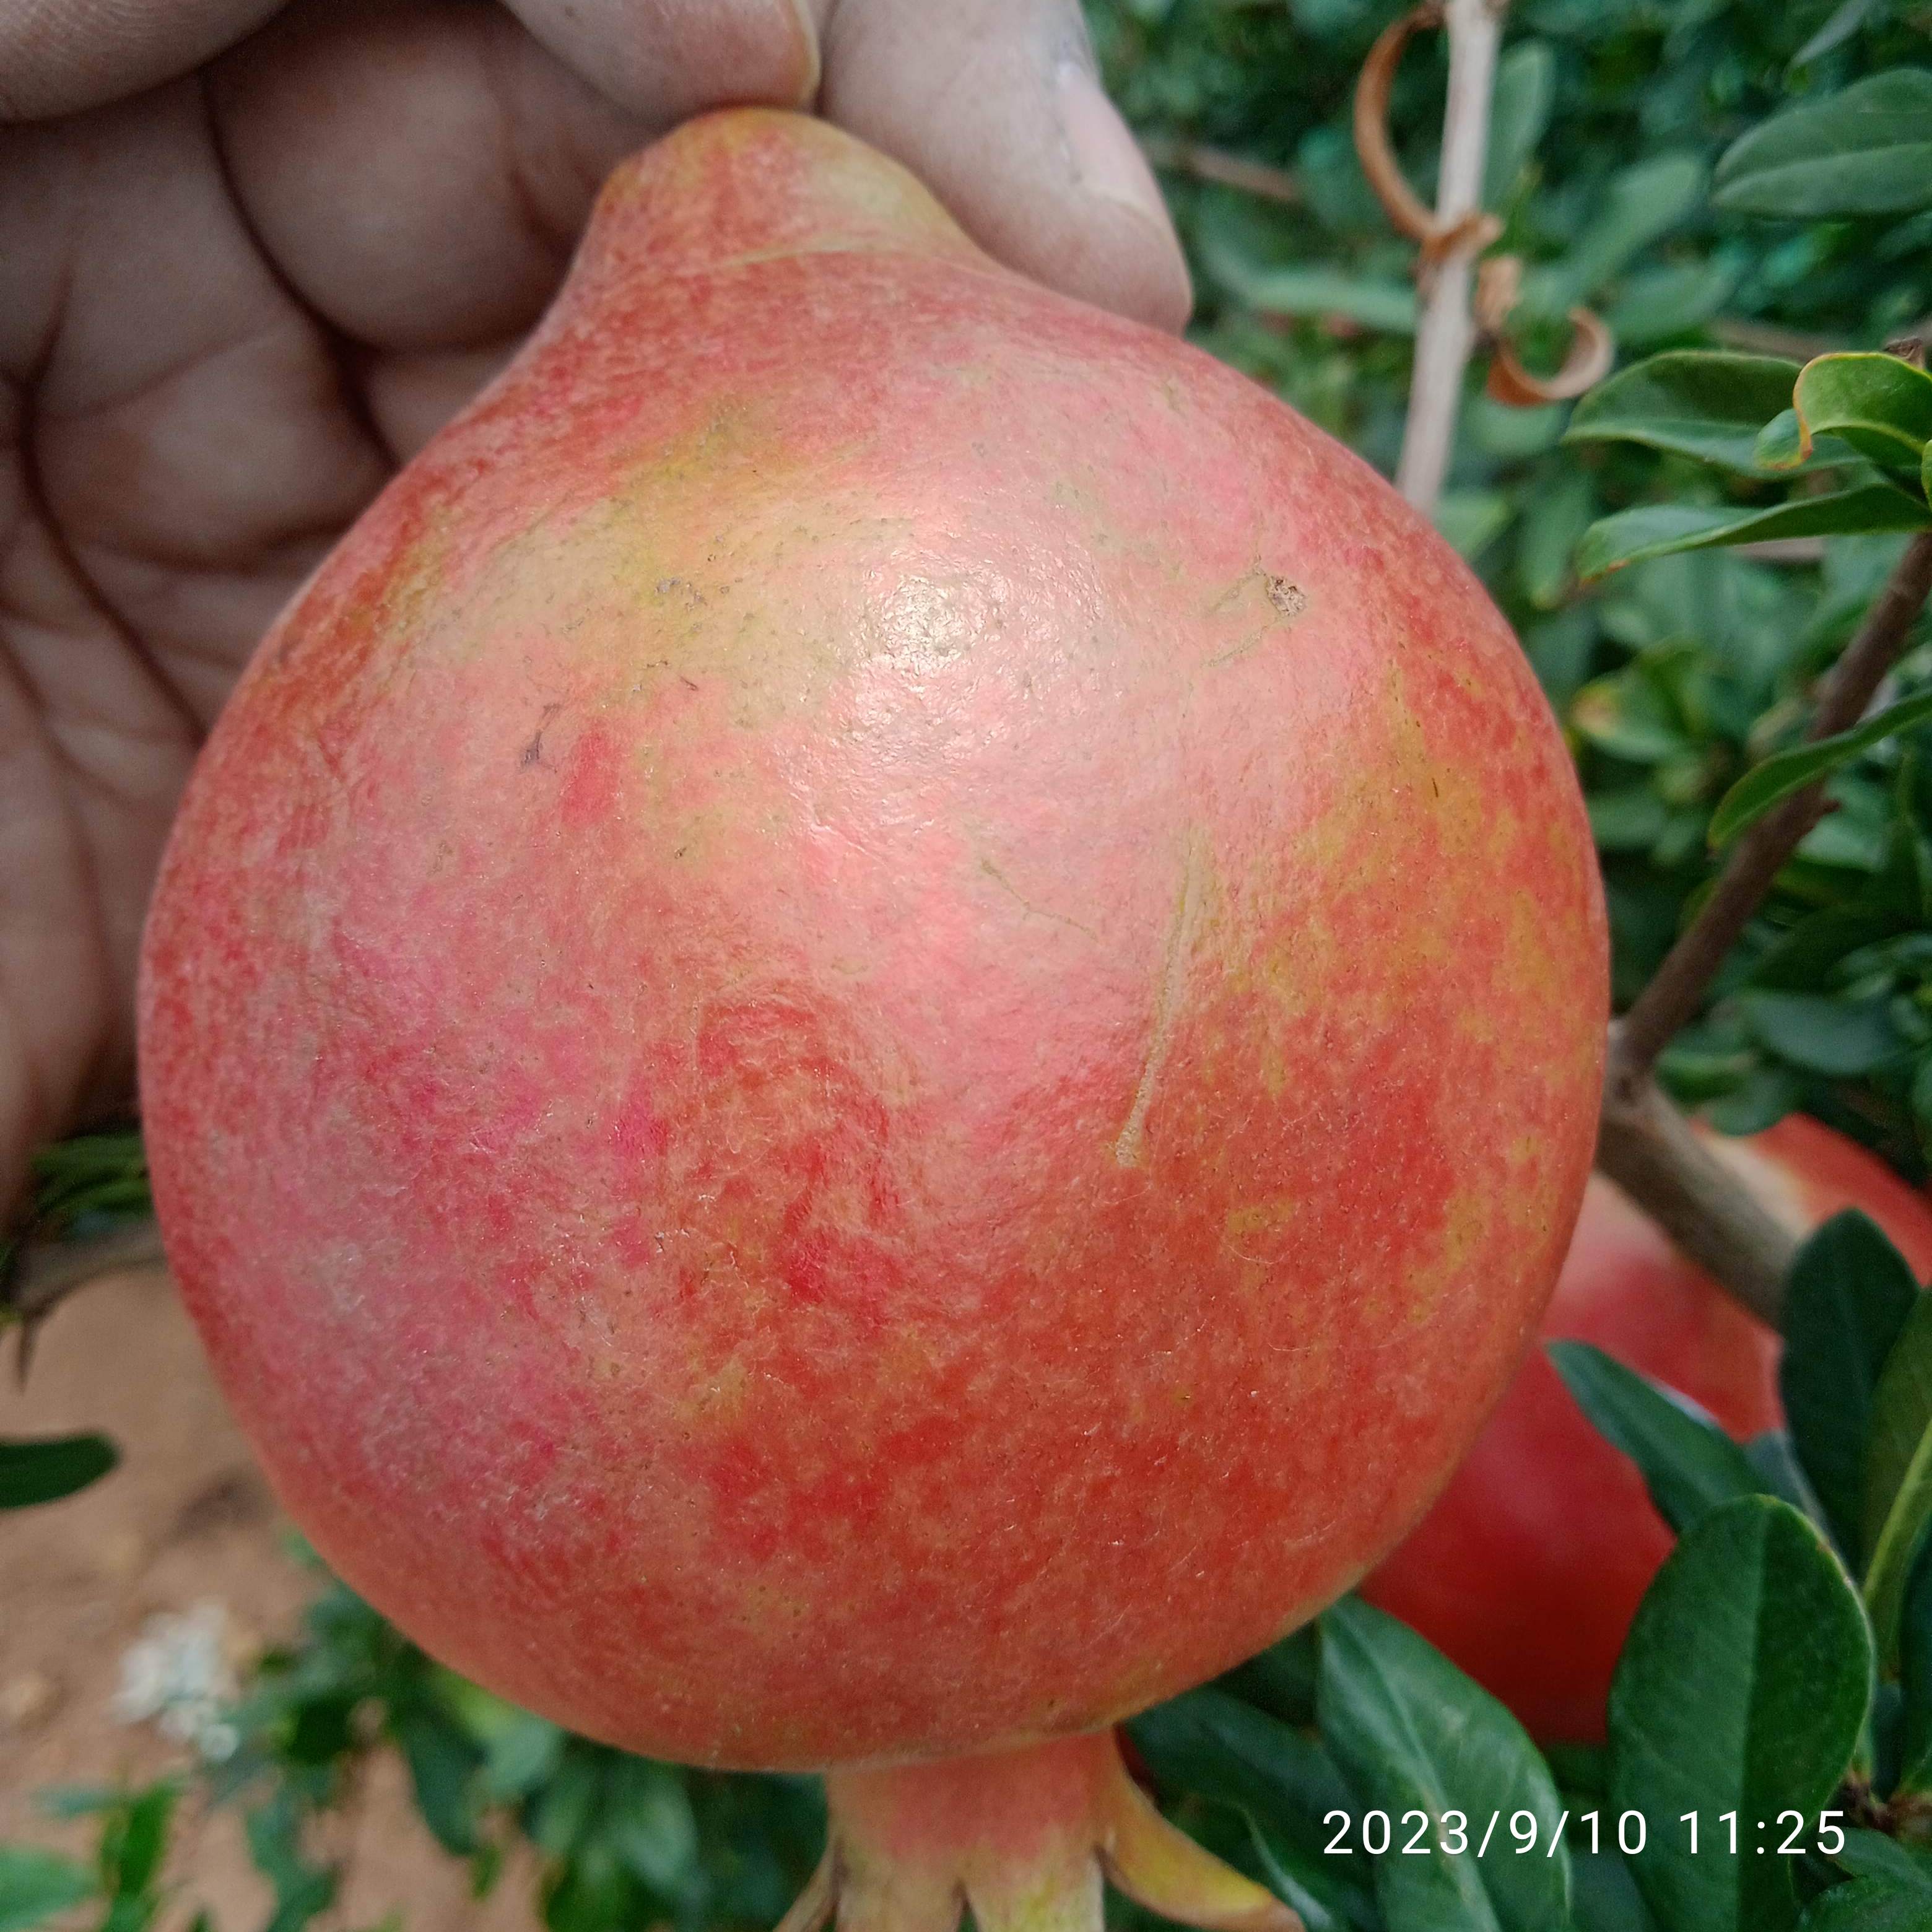
Label: Healthy